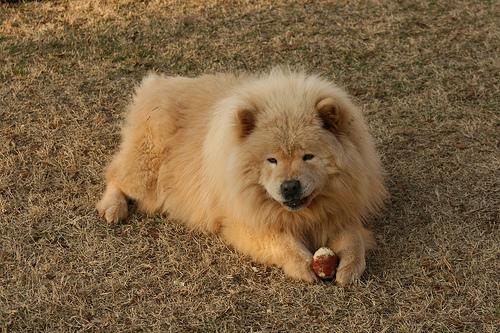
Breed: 329-n000119-chow